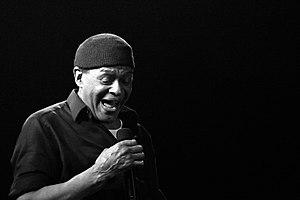
Al Jarreau au North Sea Jazz Festival de Rotterdam (Pays-Bas) en 2006.
Le North Sea Jazz Festival est un festival de musique annuel qui a lieu le deuxième weekend de juillet à Rotterdam. Jusqu'en 2005 le festival se trouvait au centre des congrès des Pays-Bas à La Haye, depuis 2006 le festival se trouve à Rotterdam.